Yemenite Jews

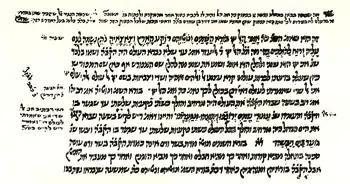
Manuscript page from Yemenite Midrash ha-Gadol on Genesis.

During a Yemenite Jewish wedding, the bride was bedecked with jewelry and wore a traditional wedding costume, including an elaborate headdress decorated with flowers and rue leaves, which were believed to ward off evil. Gold threads were woven into the fabric of her clothing. Songs were sung as part of a seven-day wedding celebration, with lyrics about friendship and love in alternating verses of Hebrew and Arabic.